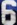
Number: 6